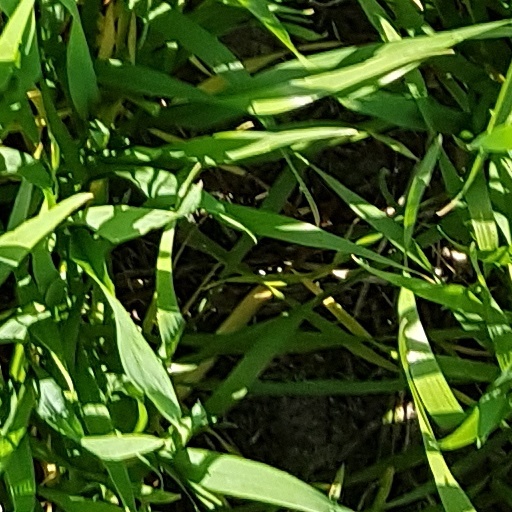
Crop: wheat